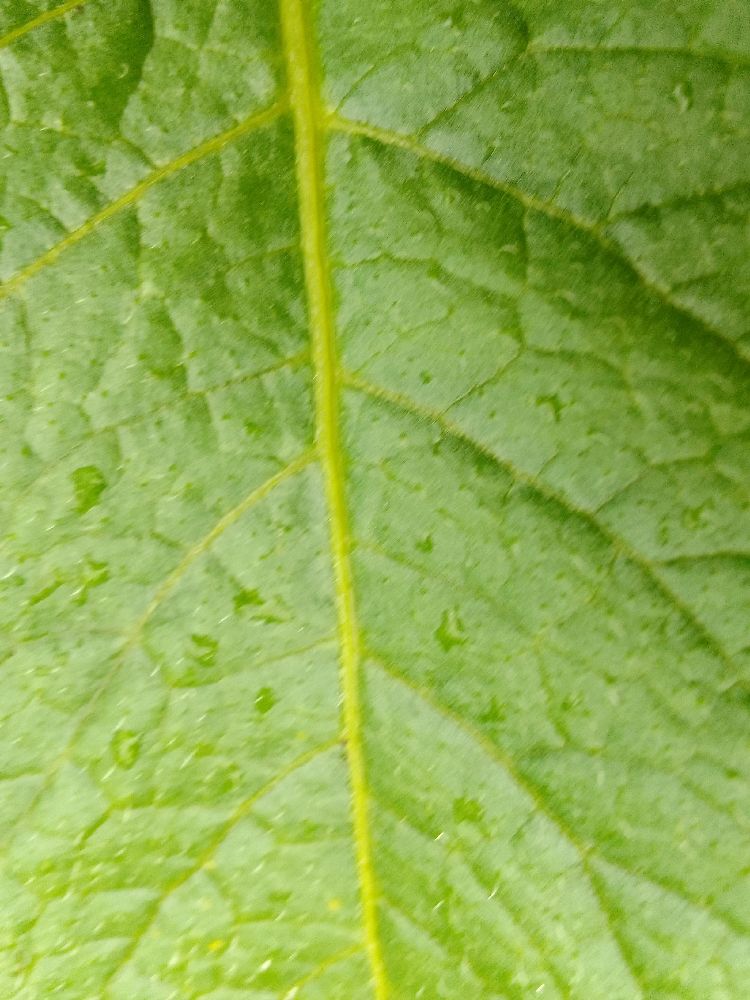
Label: Healthy